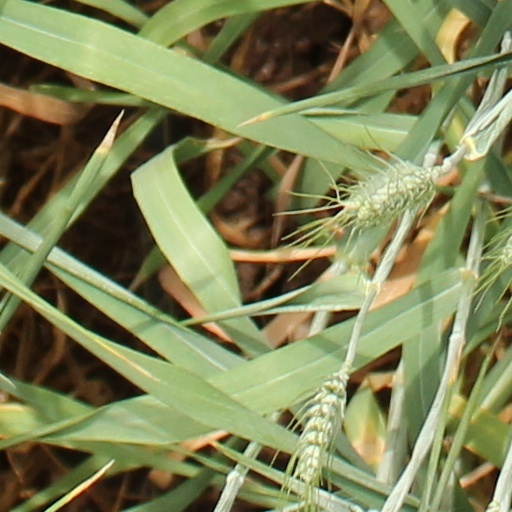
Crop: wheat